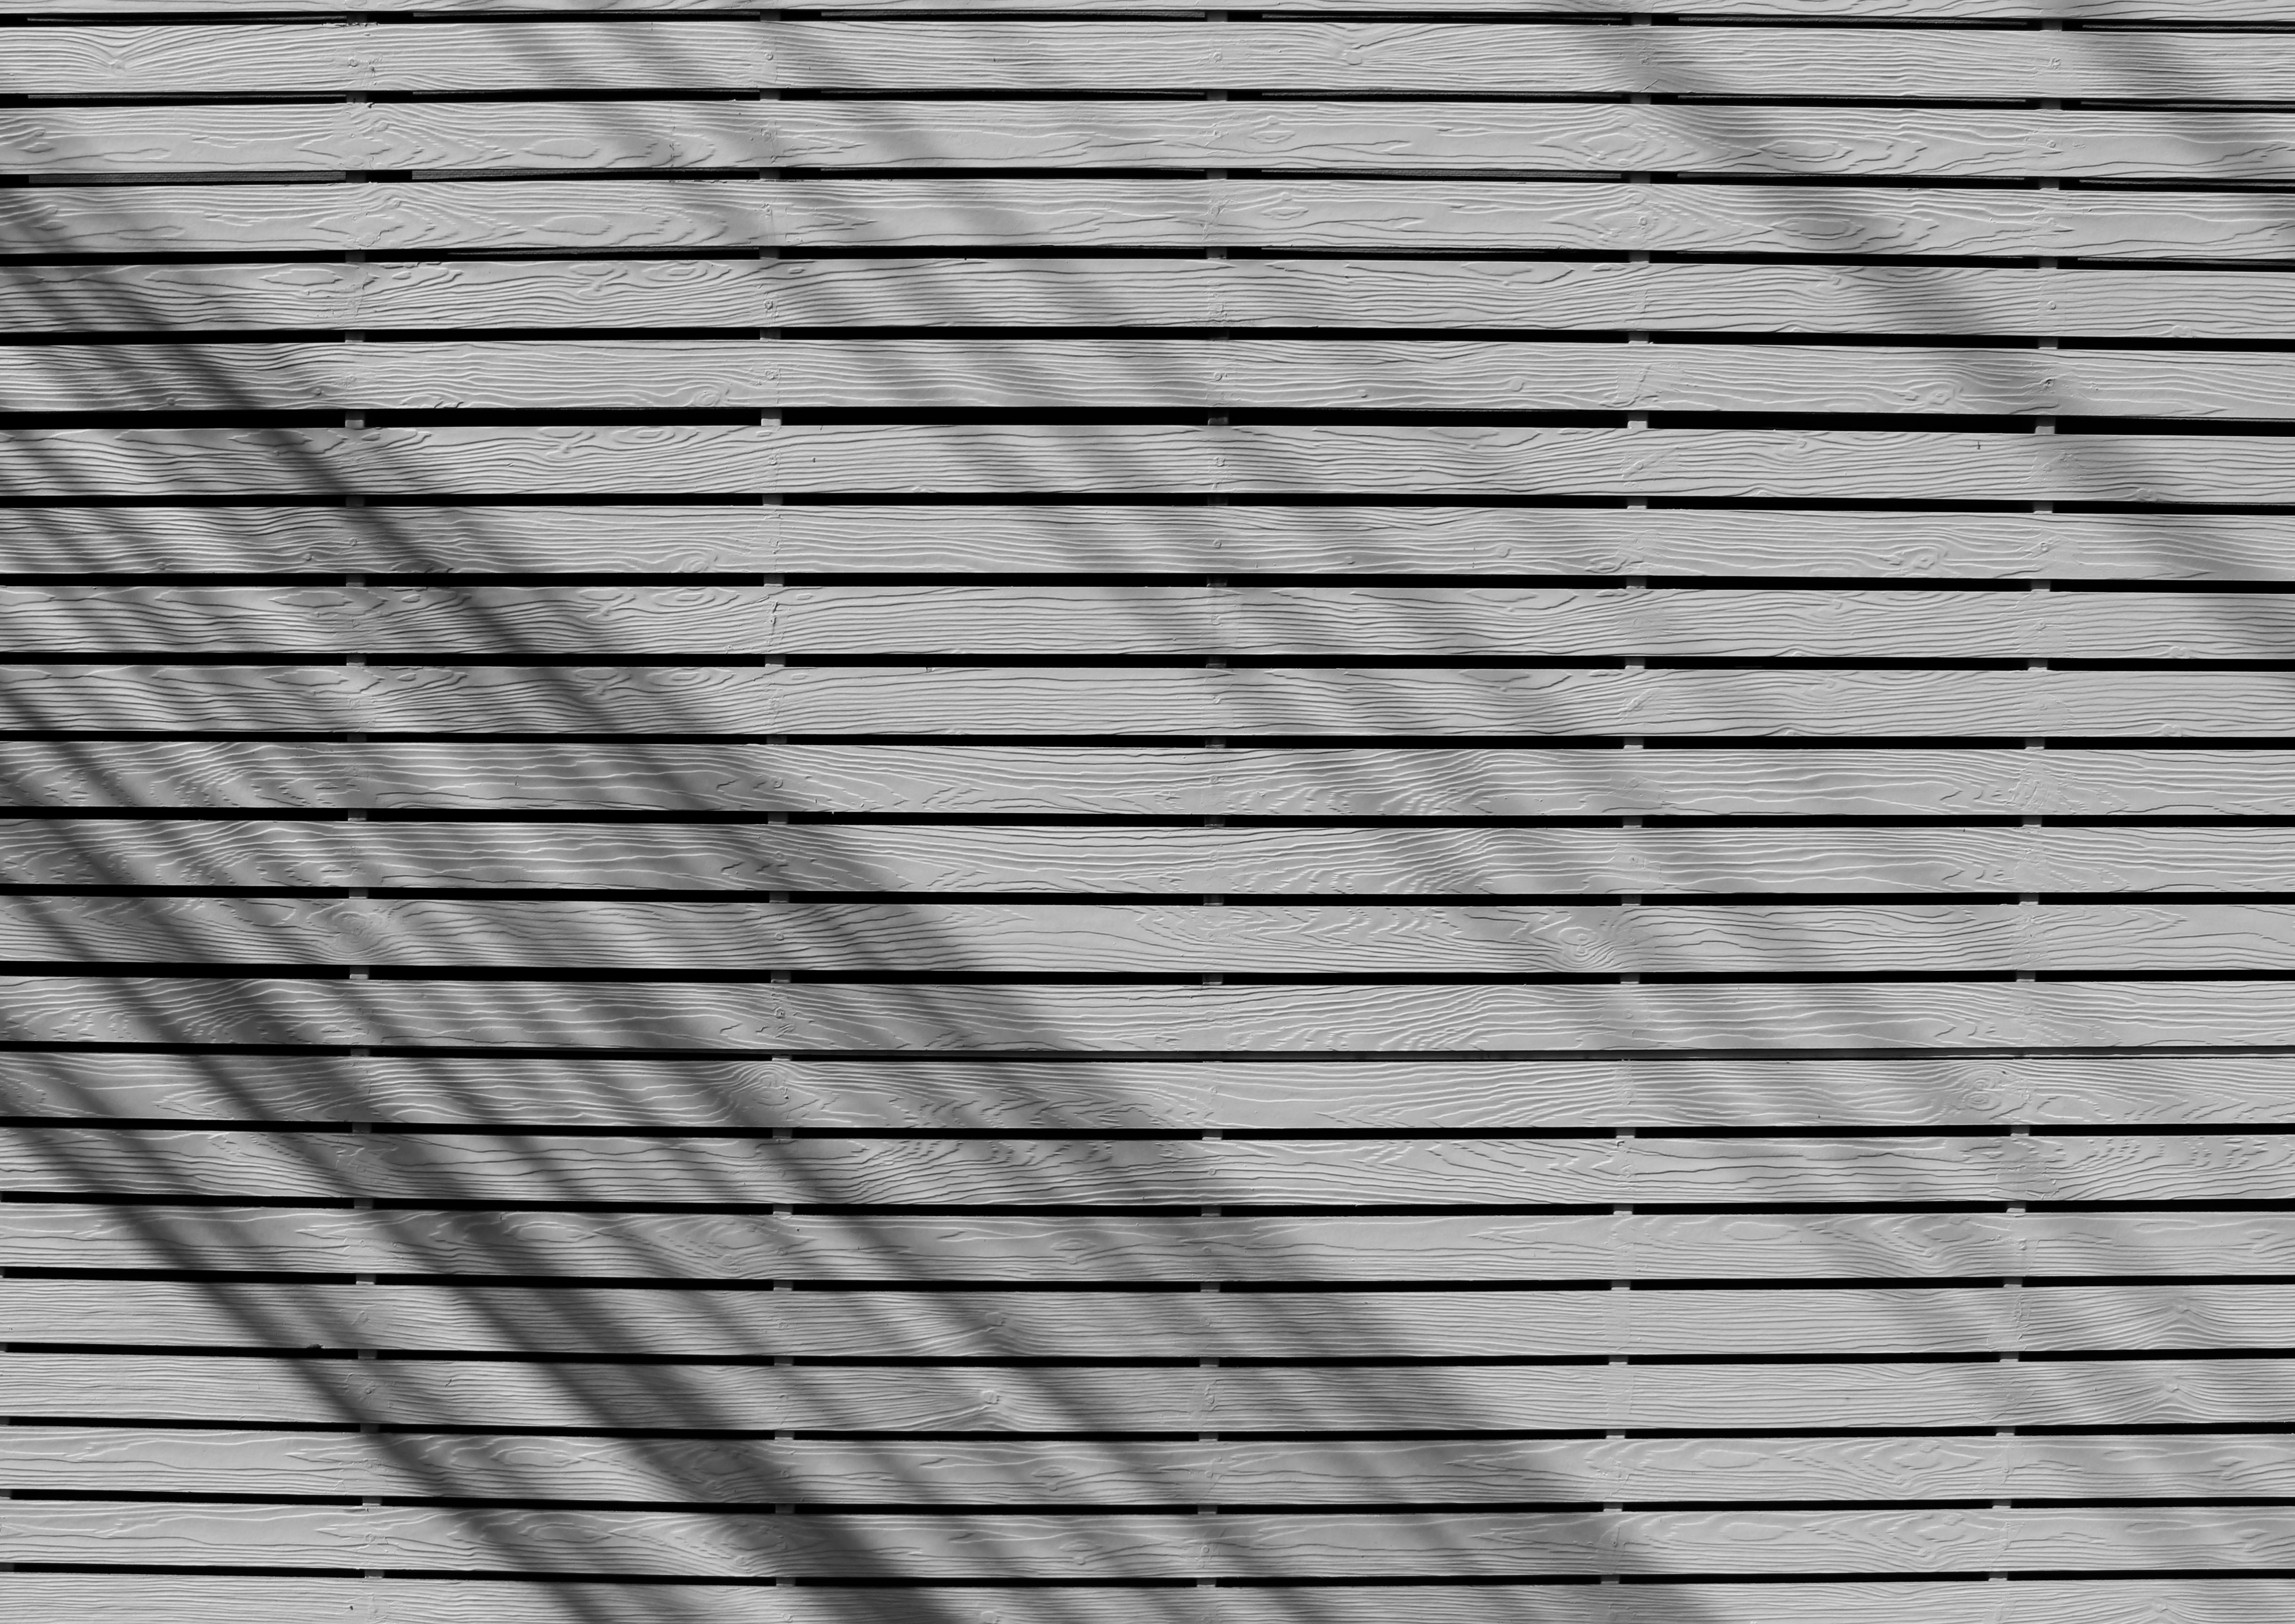
light, black and white, structure, wood, texture, plank, steel, decoration, pattern, line, geometric, artistic, metal, black, monochrome, material, lines, shadows, background, design, decorative, symmetry, mesh, angle, simple, backdrop, background texture, monochrome photography, backgrounds and textures, lines background, line pattern